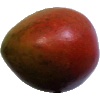
Label: red_mango